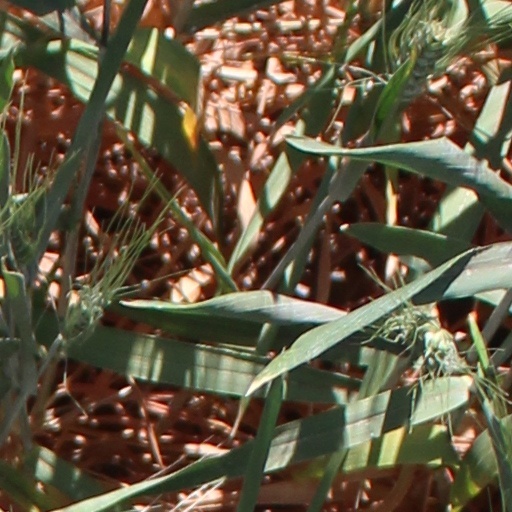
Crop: wheat